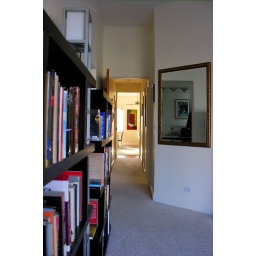
View from my desk in the bedroom